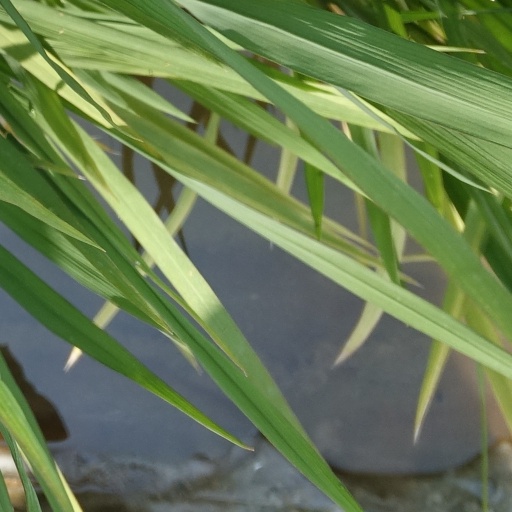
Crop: rice